Dane DiLiegro

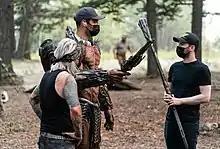
Dane DiLiegro and Dan Trachtenberg discuss a scene while shooting "Prey".

After graduating from Lexington High School in 2006, DiLiegro went on to spend a year at Worcester Academy, where he refined his skills as a basketball player in the school's postgraduate program. He averaged 11 points, 10 rebounds, and 4 blocks at Worcester. This led to DiLiegro receiving a full athletic scholarship to play at the University of New Hampshire.